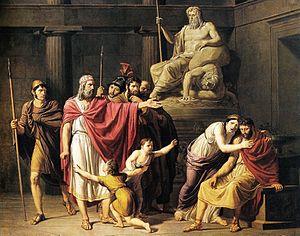
Cléombrote envoyé en exil par Léonidas, roi de Sparte, toile de Pelagio Palagi, première moitié du XIXe siècle. Il s'agit de Cléombrote III (qui règne à Sparte de 242 à 240 av. J.-C.) et de Léonidas II (qui règne de 256 à 236 av. J.-C.). Italiano: Leonida re di Sparta condanna Cleombroto al bando.